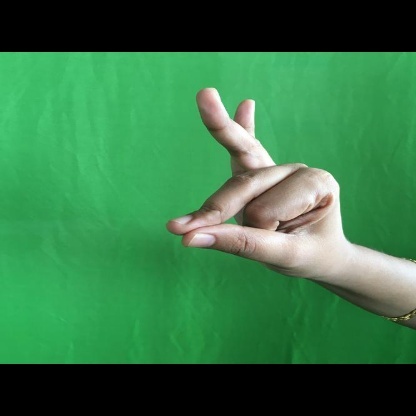
Mudra: Bramaram